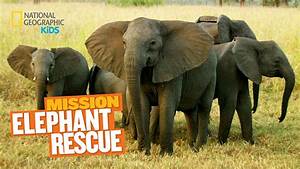
Label: elephant